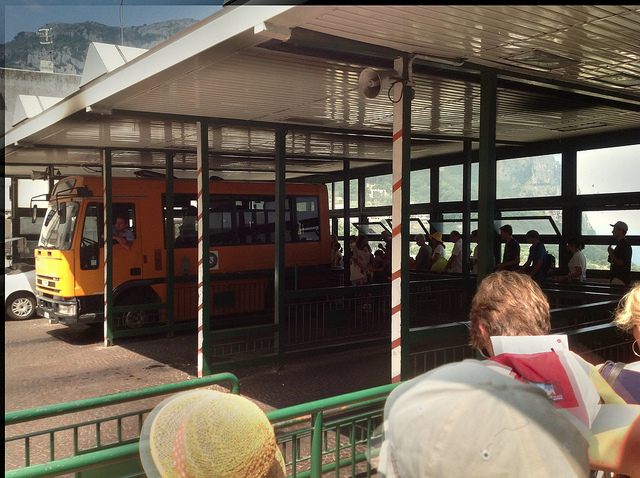
There are people lining up to get on a bus